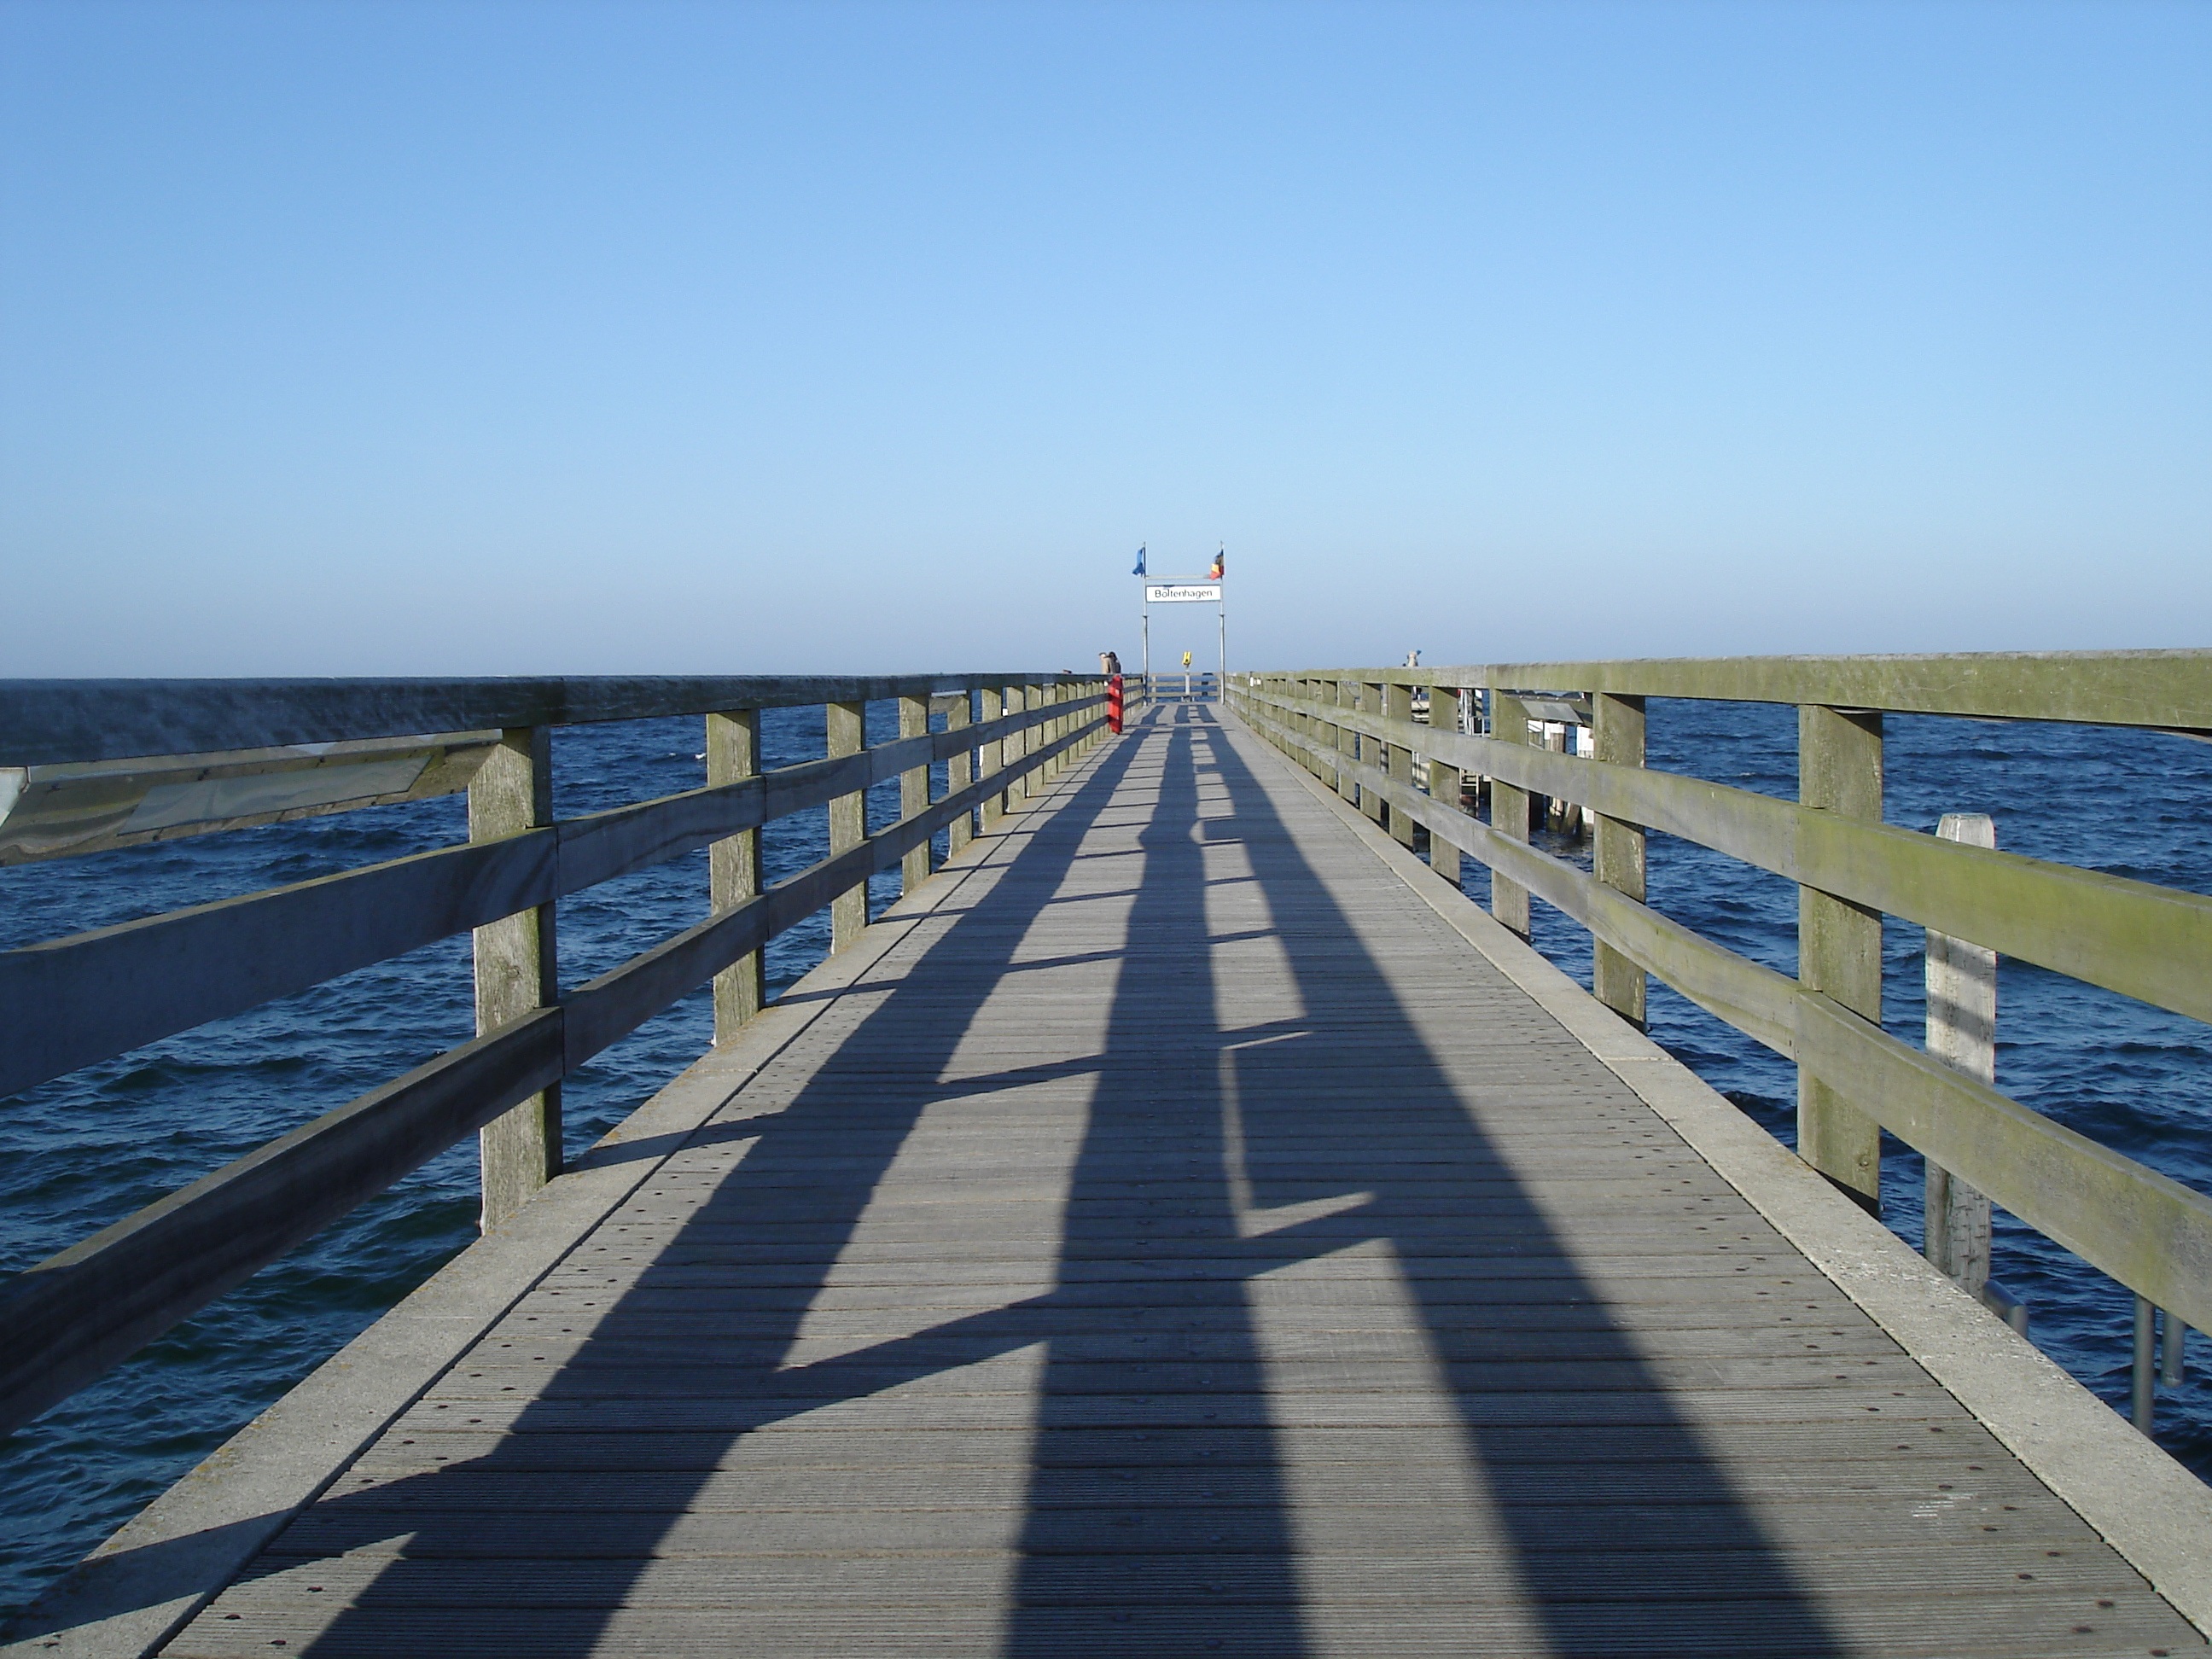
beach, sea, coast, ocean, horizon, dock, boardwalk, shore, pier, walkway, vacation, web, vehicle, bay, channel, breakwater, by the sea